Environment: real
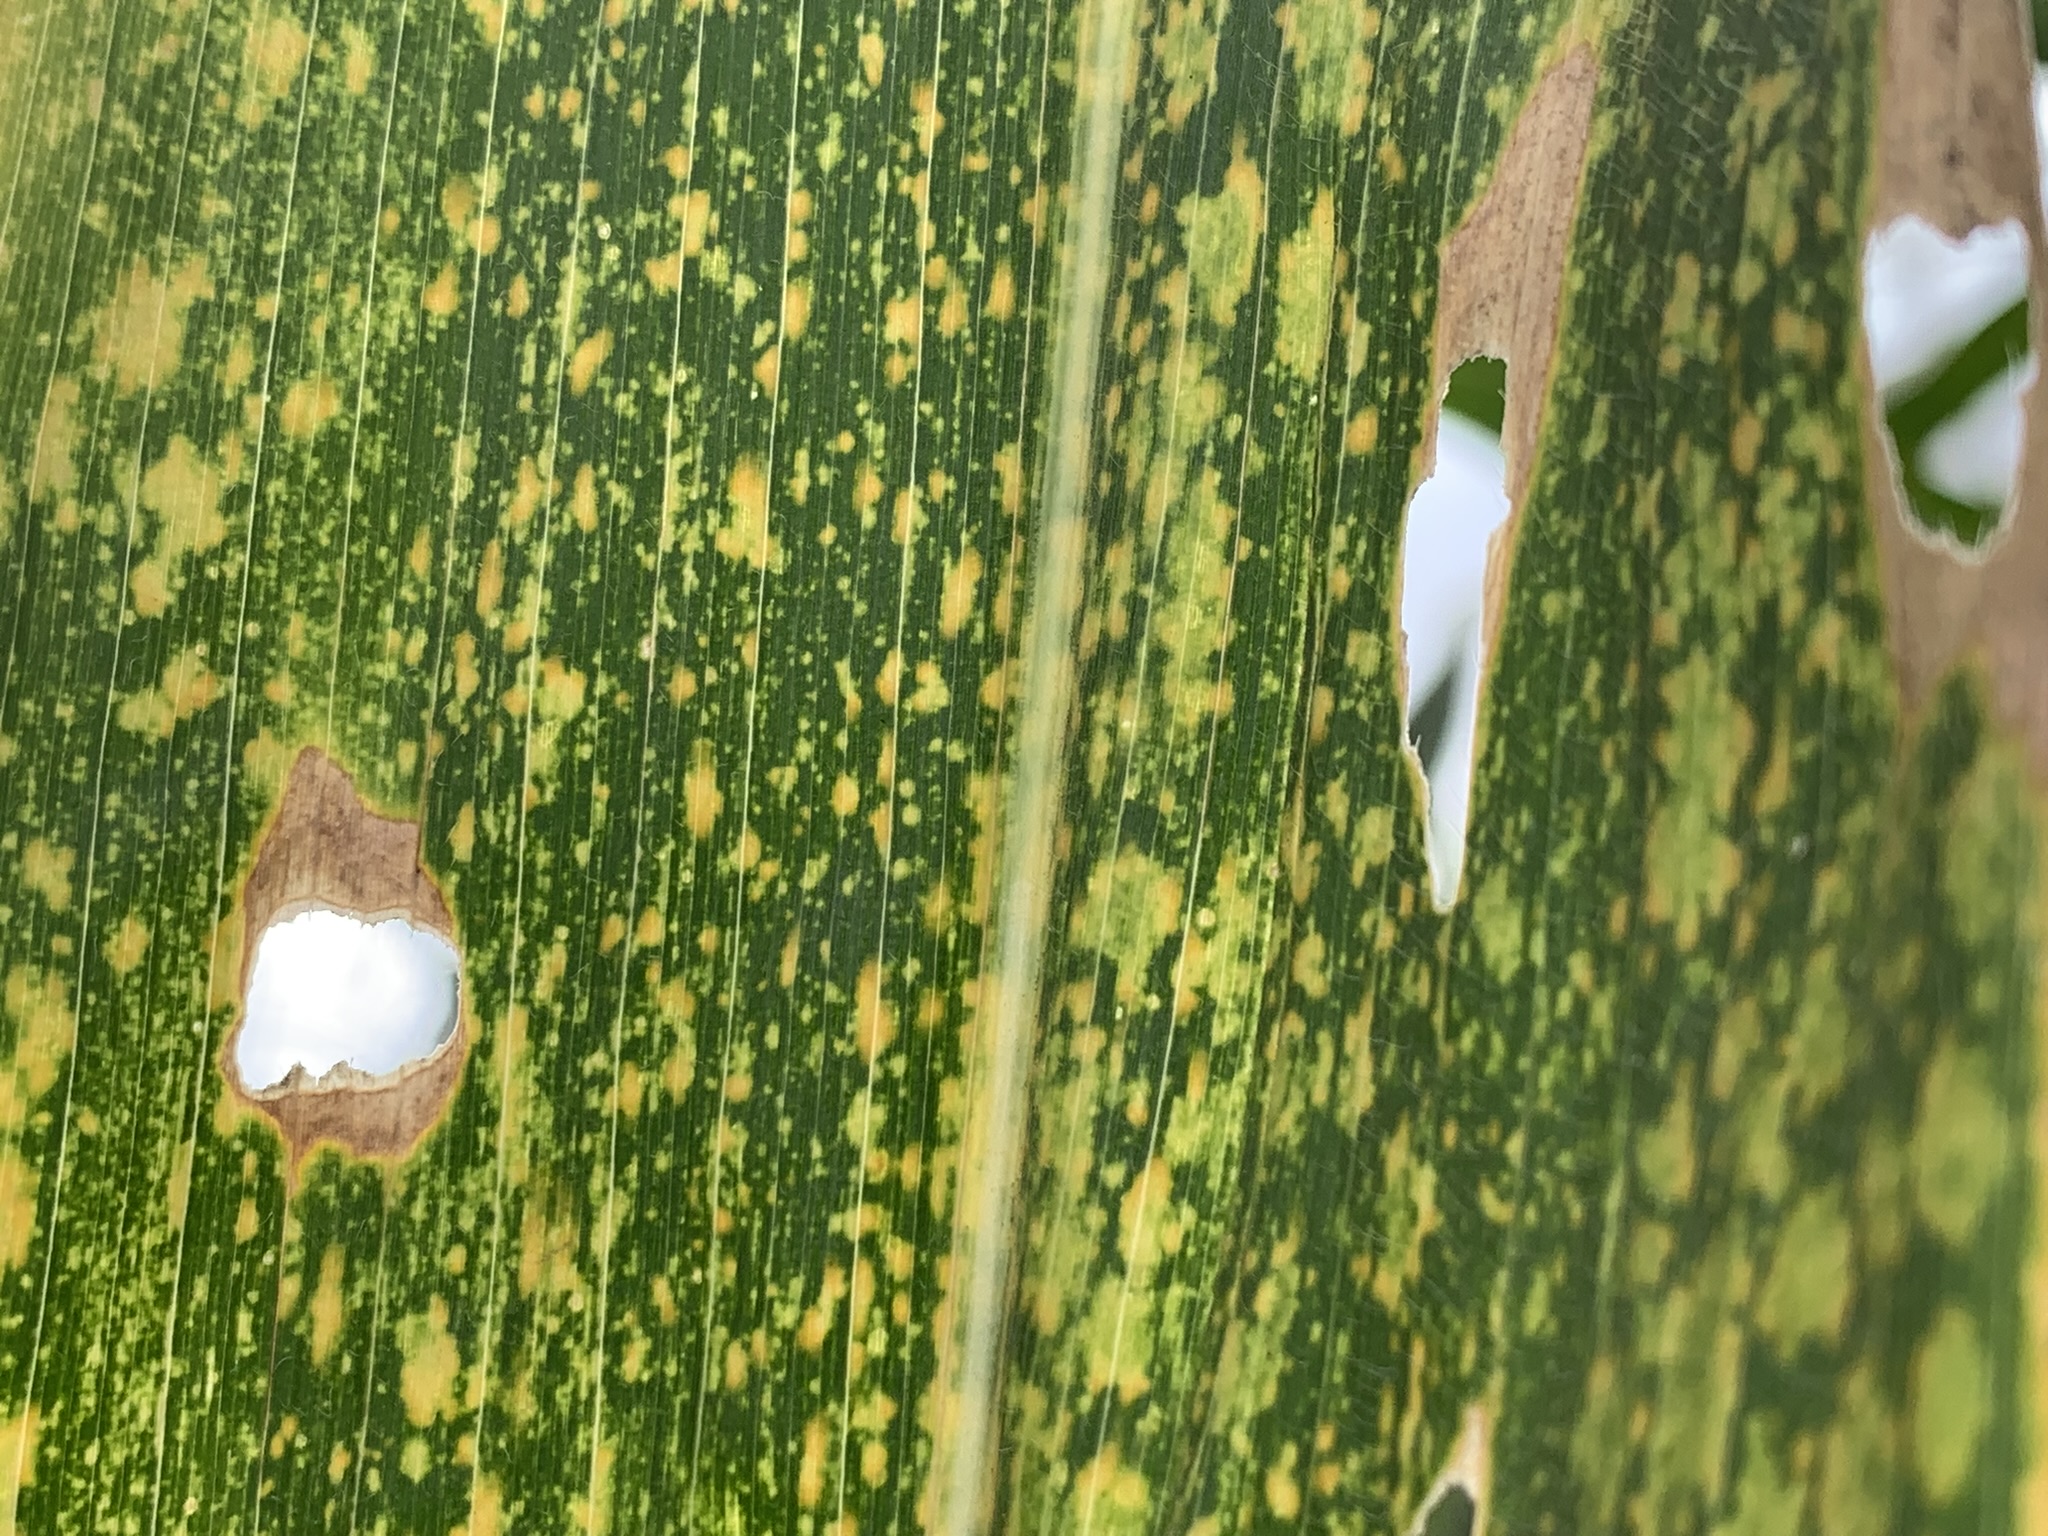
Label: lethal_necrosis